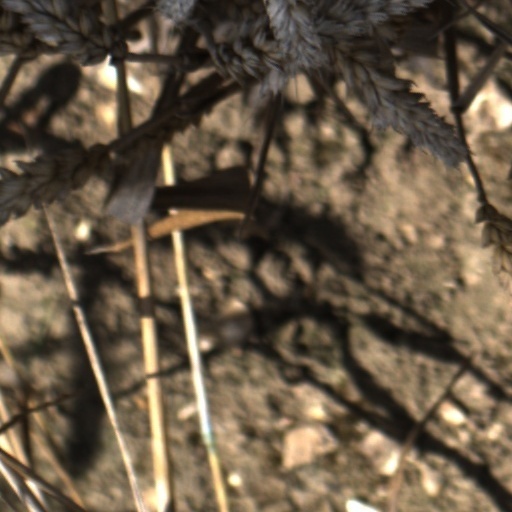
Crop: wheat